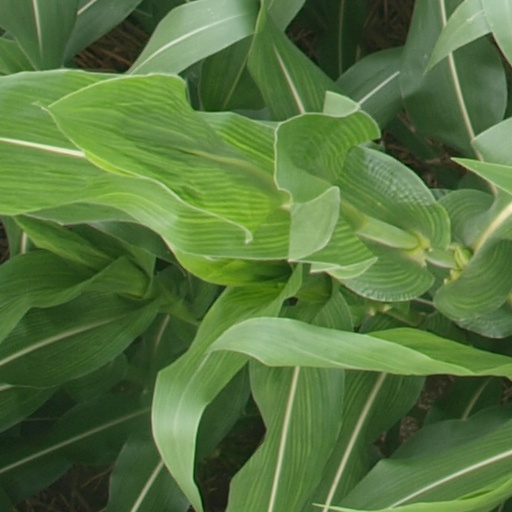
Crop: maize; corn